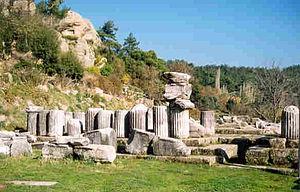
Dans l'Antiquité, Labranda, Labrande, Labraunda ou Labraynda était une cité grecque d'Asie mineure. Ses ruines sont à environ treize km par la route, au nord de Mylasa chef-lieu de district dans la province de Muğla en Turquie. C’était le centre religieux de Mylasa et un centre de pèlerinage pour toute la Carie qui existait déjà au Vᵉ siècle av. J.-C.. Une voie sacrée reliait Mylasa à Labranda.